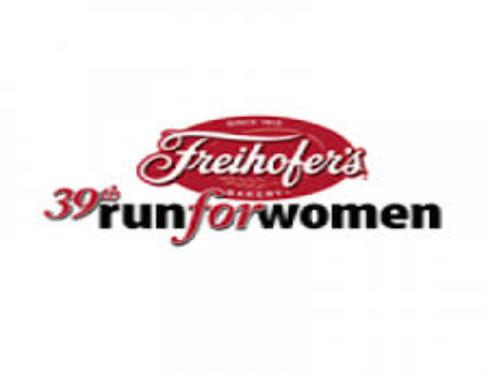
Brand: Freihofers
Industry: Food